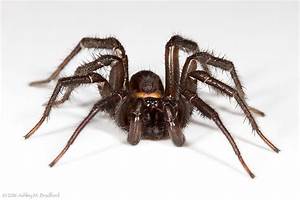
Label: ragno